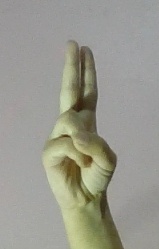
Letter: taa